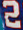
Number: 2